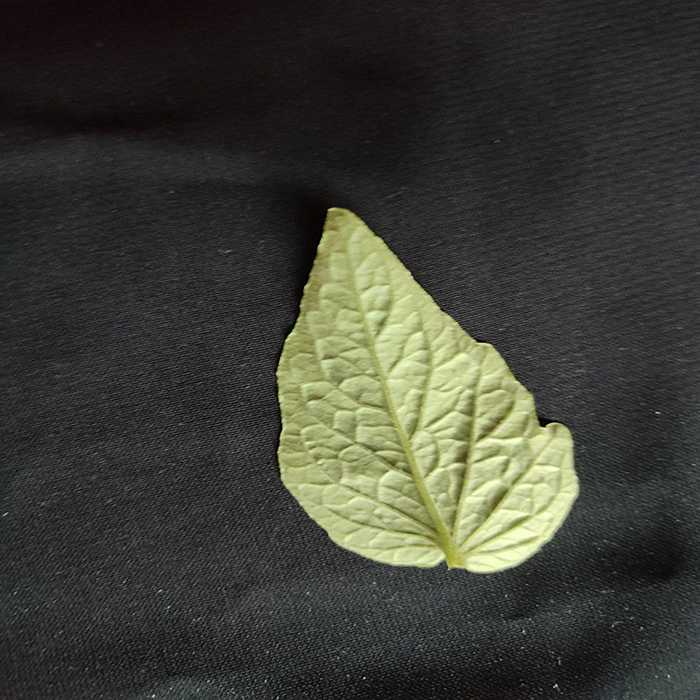
Plant: Tomato
Label: Tomato Fresh leaf